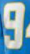
Number: 9